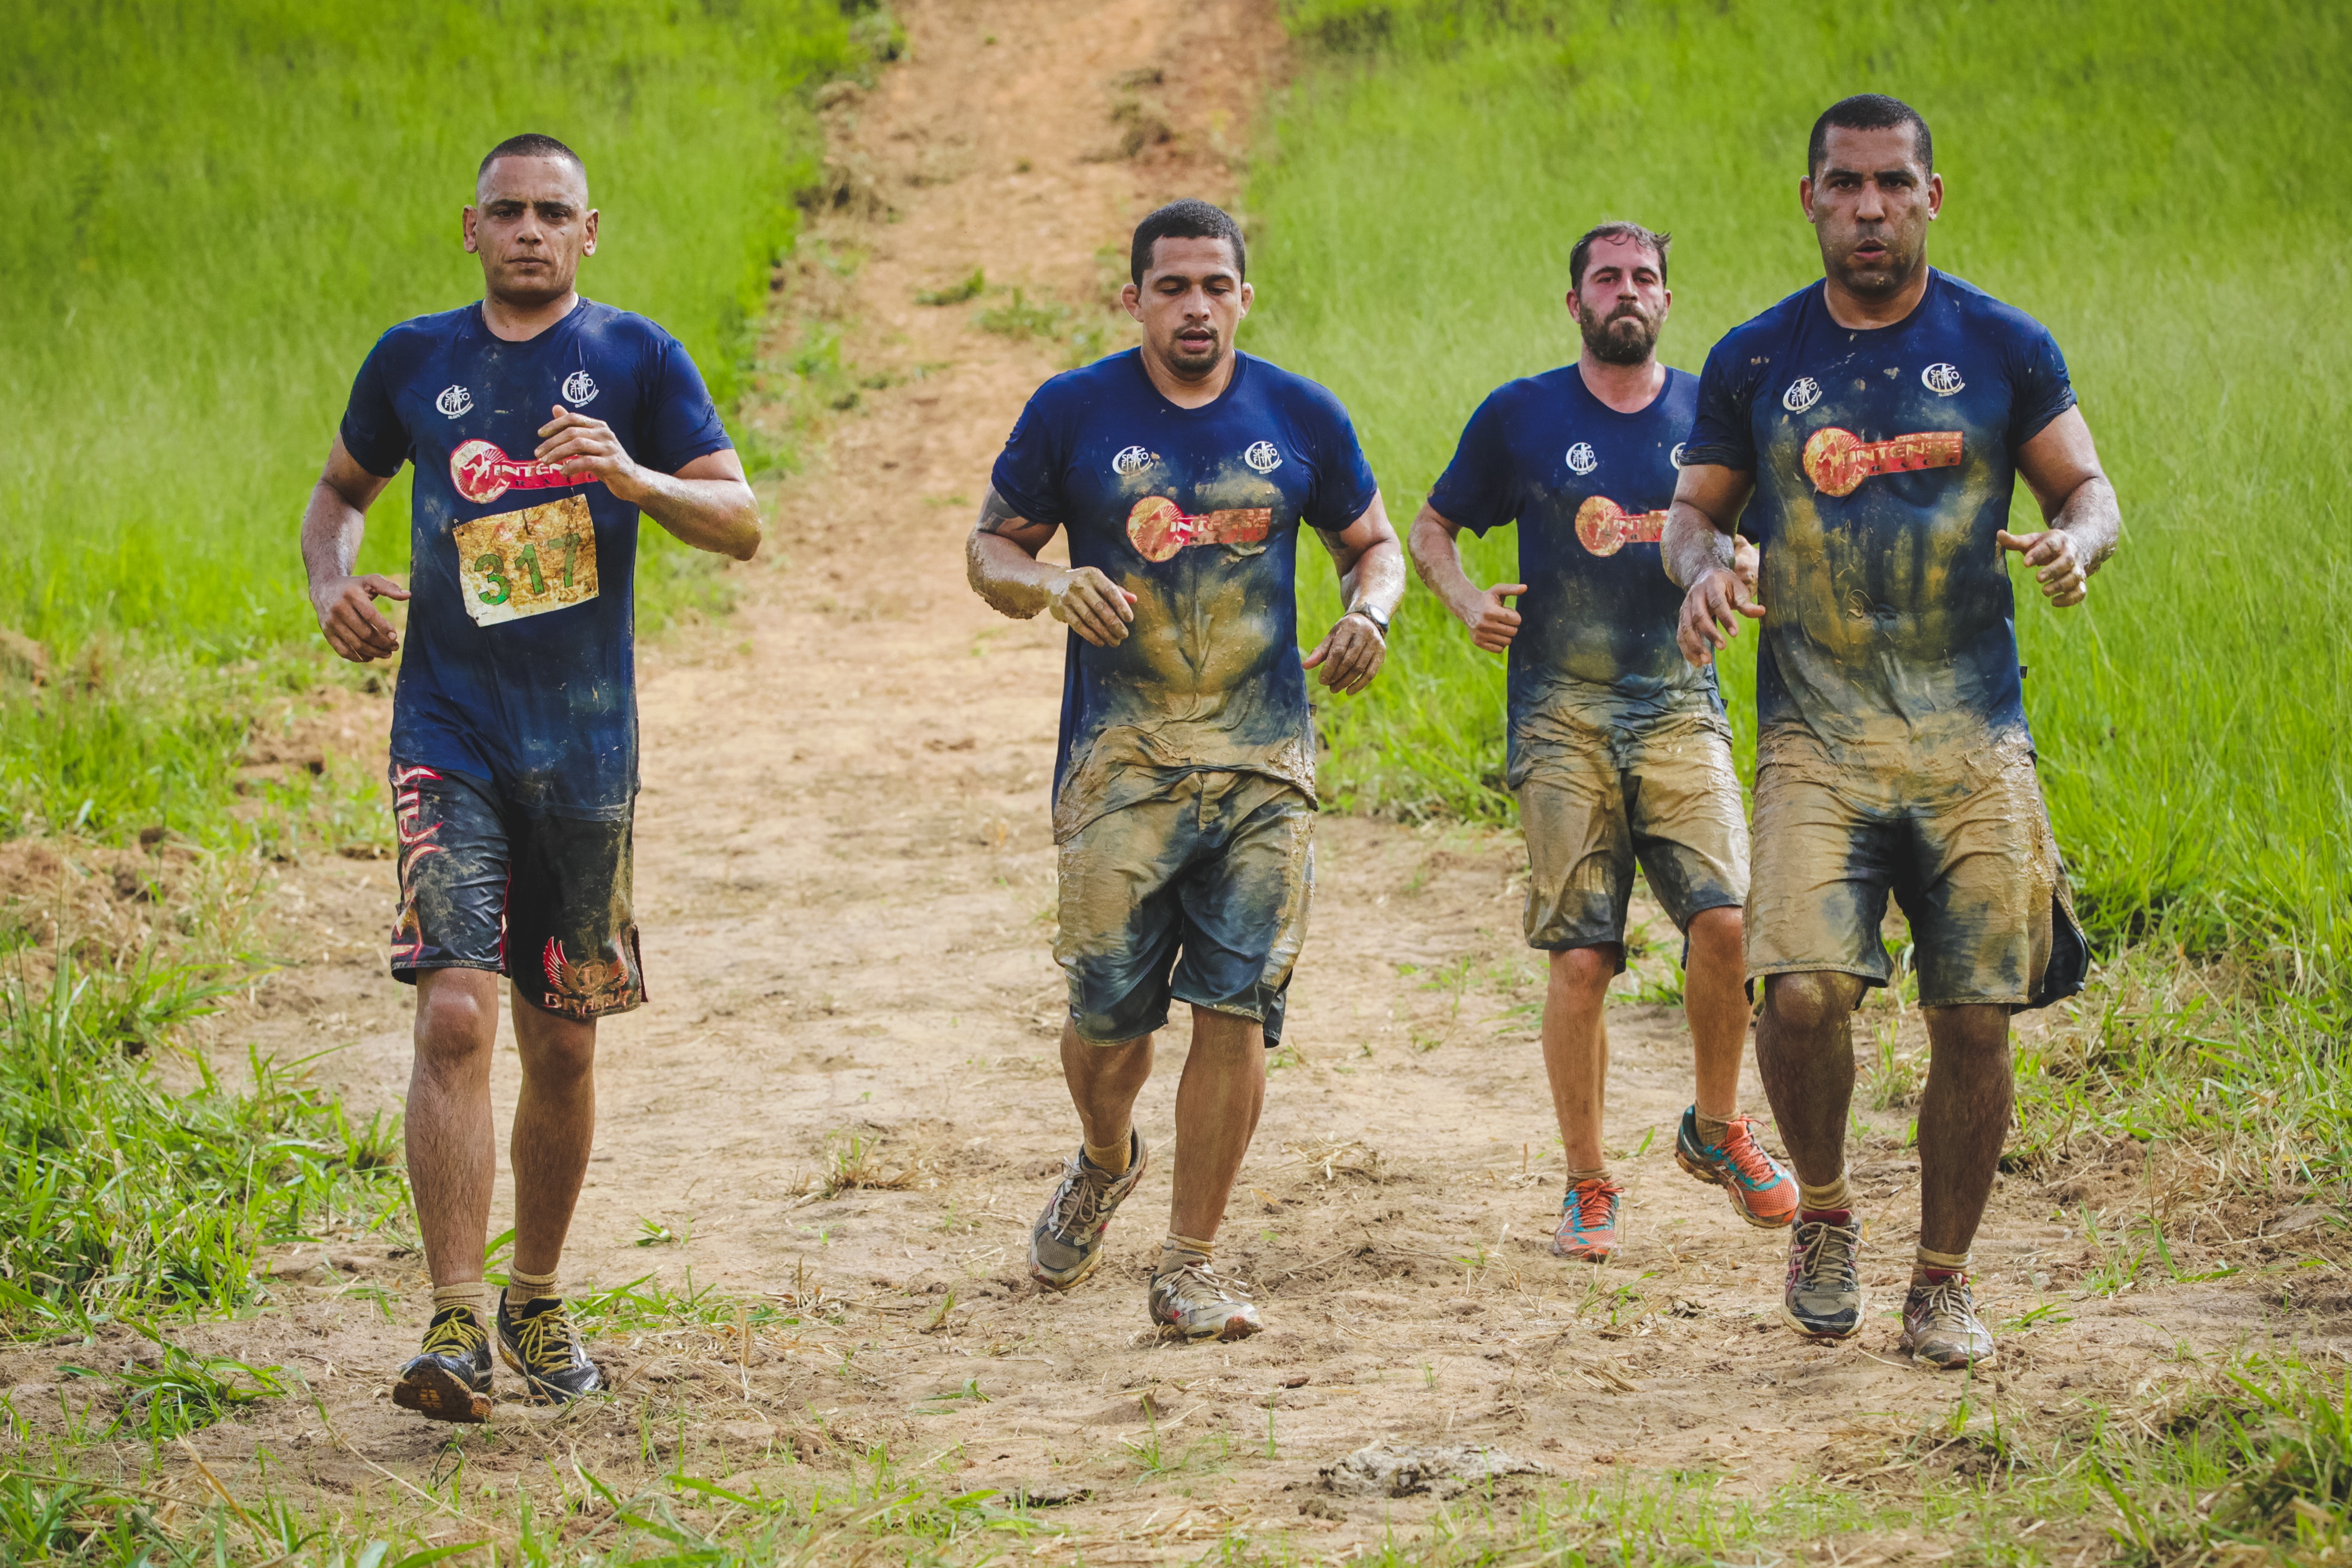
walking, trail, running, recreation, mud, team, sports, endurance, physical exercise, outdoor recreation, human action, endurance sports, ultramarathon, duathlon, cross country running